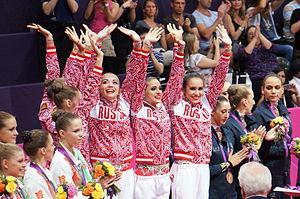
Les compétitions de gymnastique rythmique des Jeux olympiques d'été de 2012 organisés à Londres, se sont déroulés à la Wembley Arena du 9 au 12 août 2012.